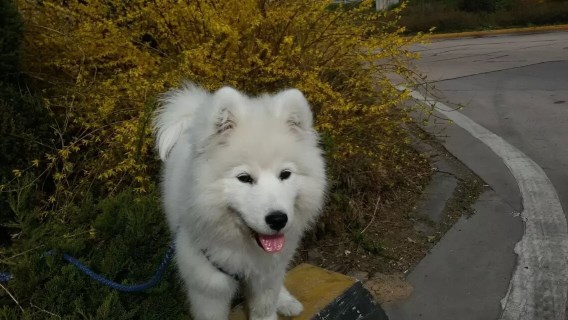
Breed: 2192-n000088-Samoyed